Helen Daniels Bader

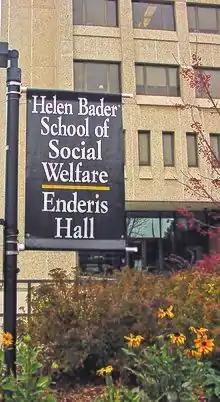
Banner at Helen Bader School, University of Wisconsin-Milwaukee.

In the early 1980s Bader set up a fund in her name with the Jewish Community Foundation in Milwaukee, through which she was able to make anonymous donations to causes about which she felt strongly. These included the Milwaukee Jewish Federation, the Legal Aid Society of Milwaukee, the Wisconsin Conservatory of Music, and the creation of an Alzheimer's unit at a care facility in Israel. At the end of her life due to cancer in 1989, the bulk of her estate went into the Helen Daniels Bader Charitable Trusts, the disbursement of which was to be directed jointly by her sons. In November 1991 the creation of the Helen Bader Foundation Inc was announced. People who had known Helen as a modest person were astonished to learn of this $100 million legacy, intended to benefit worthy causes in Milwaukee as well as Israel. Over the next 24 years, the Foundation awarded $250 million in grants to deserving causes, with special emphasis on the needs of Alzheimer's patients.